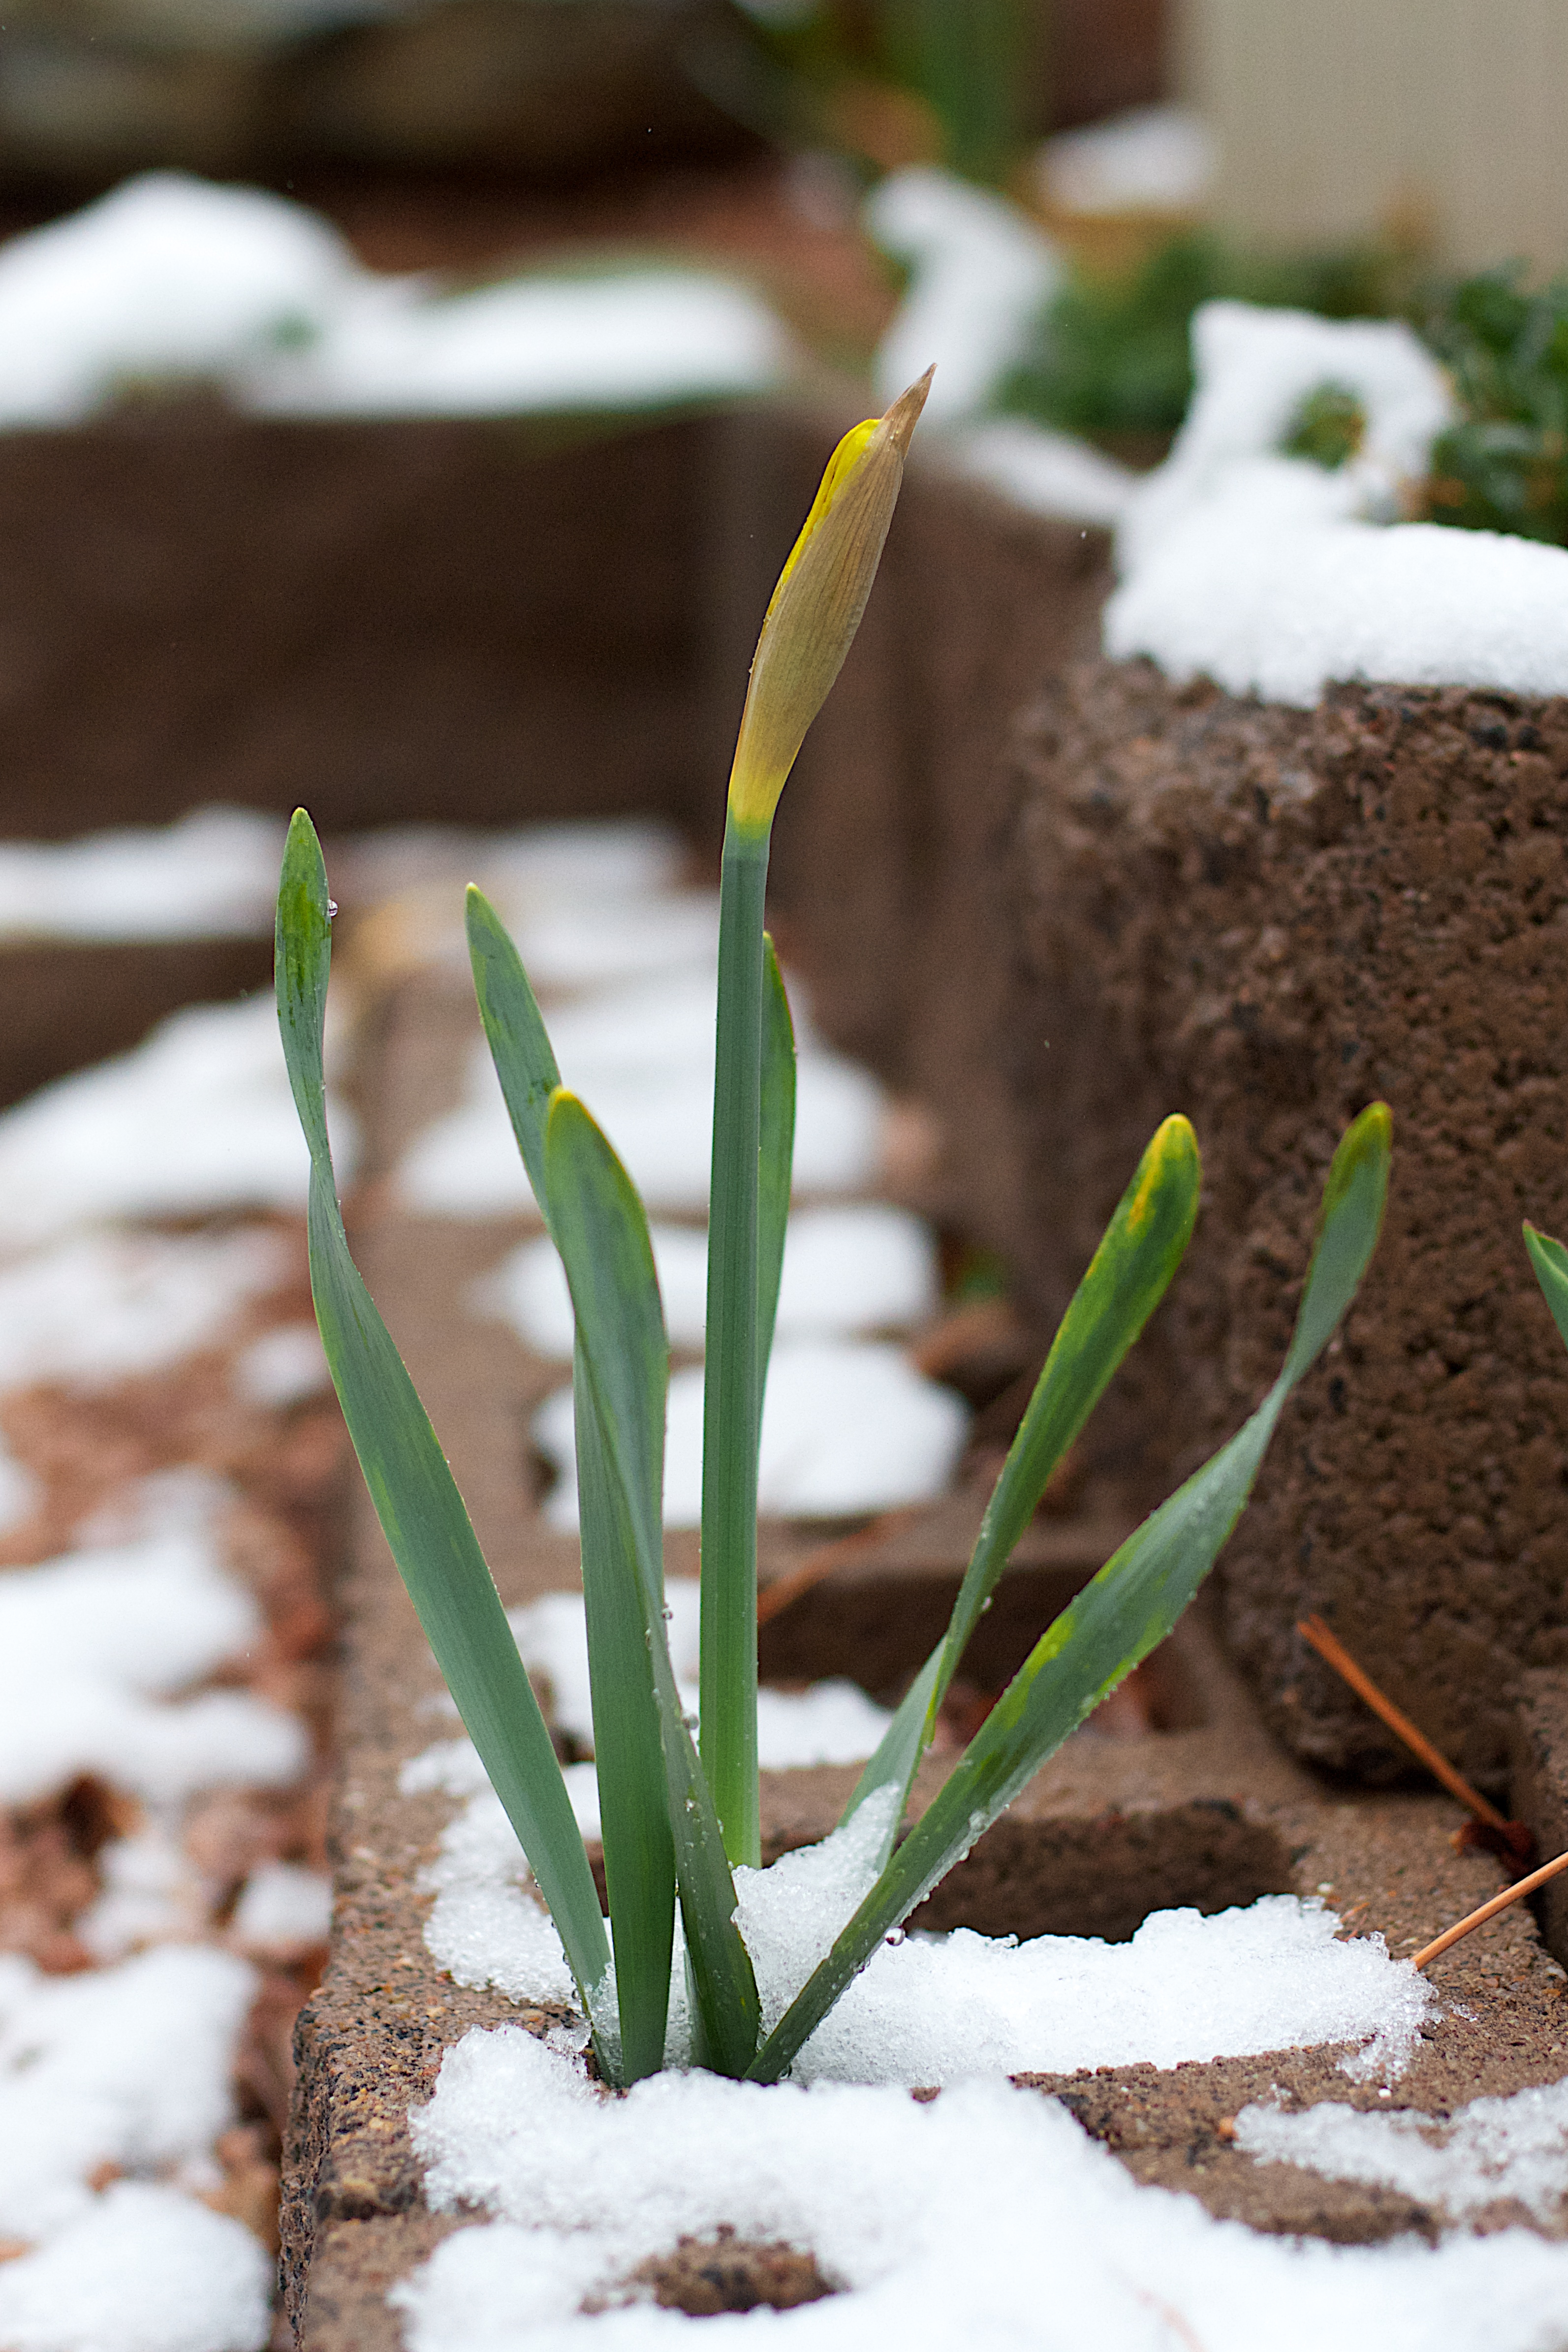
grass, plant, leaf, flower, green, herb, soil, botany, flora, close up, snowdrop, galanthus, macro photography, flowering plant, plant stem, land plant